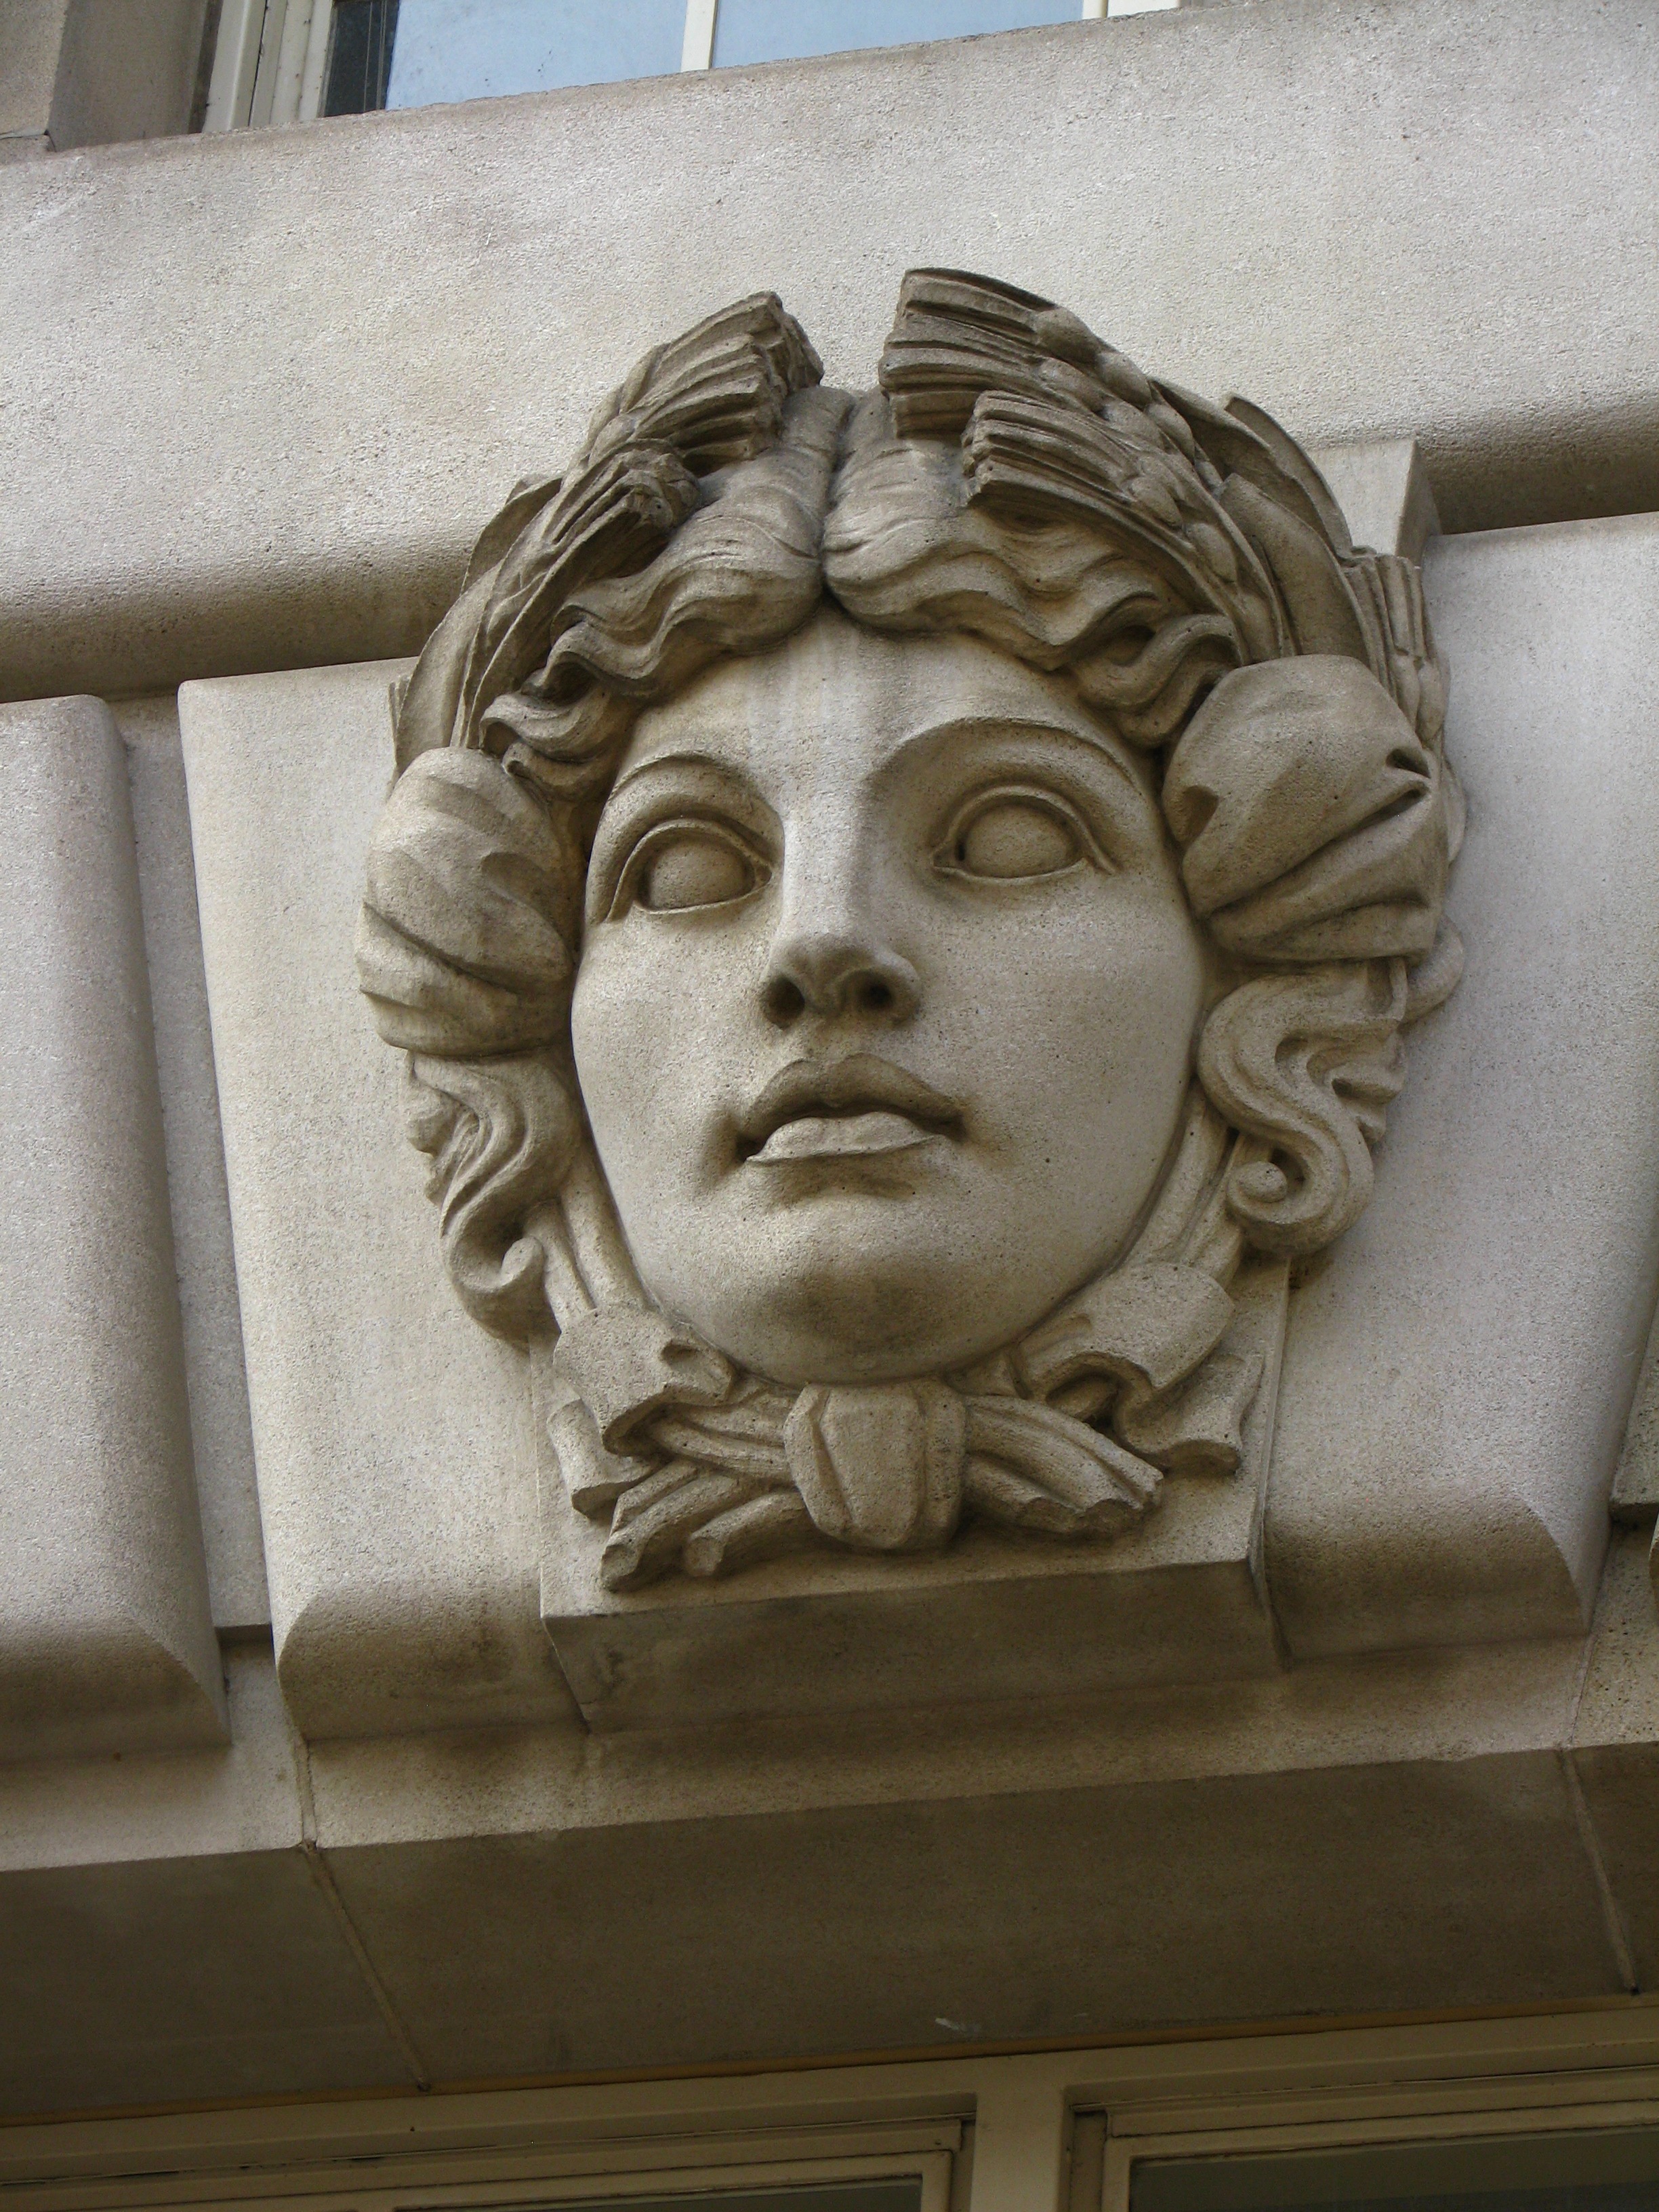
woman, old, stone, mystical, monument, statue, museum, face, sculpture, art, bas, head, history, carving, keystone, granite, relief, stone carving, ancient history, classical sculpture